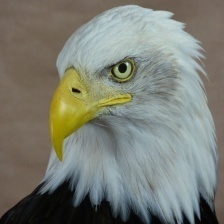
Species: BALD EAGLE
Scientific name: HALIAEETUS LEUCOCEPHALUS